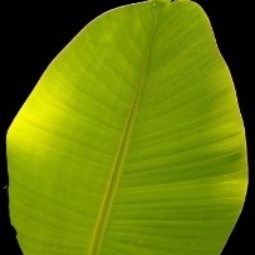
Label: Healthy